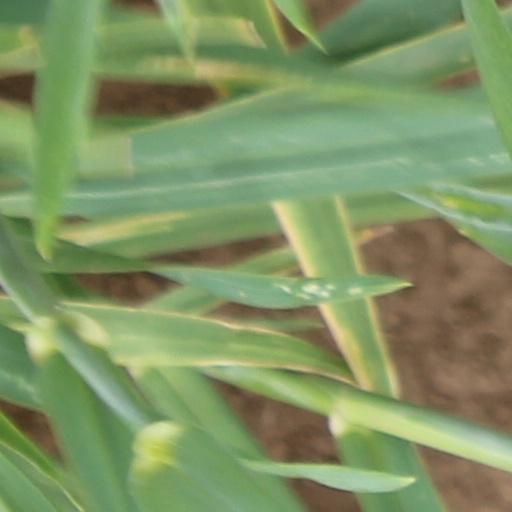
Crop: wheat